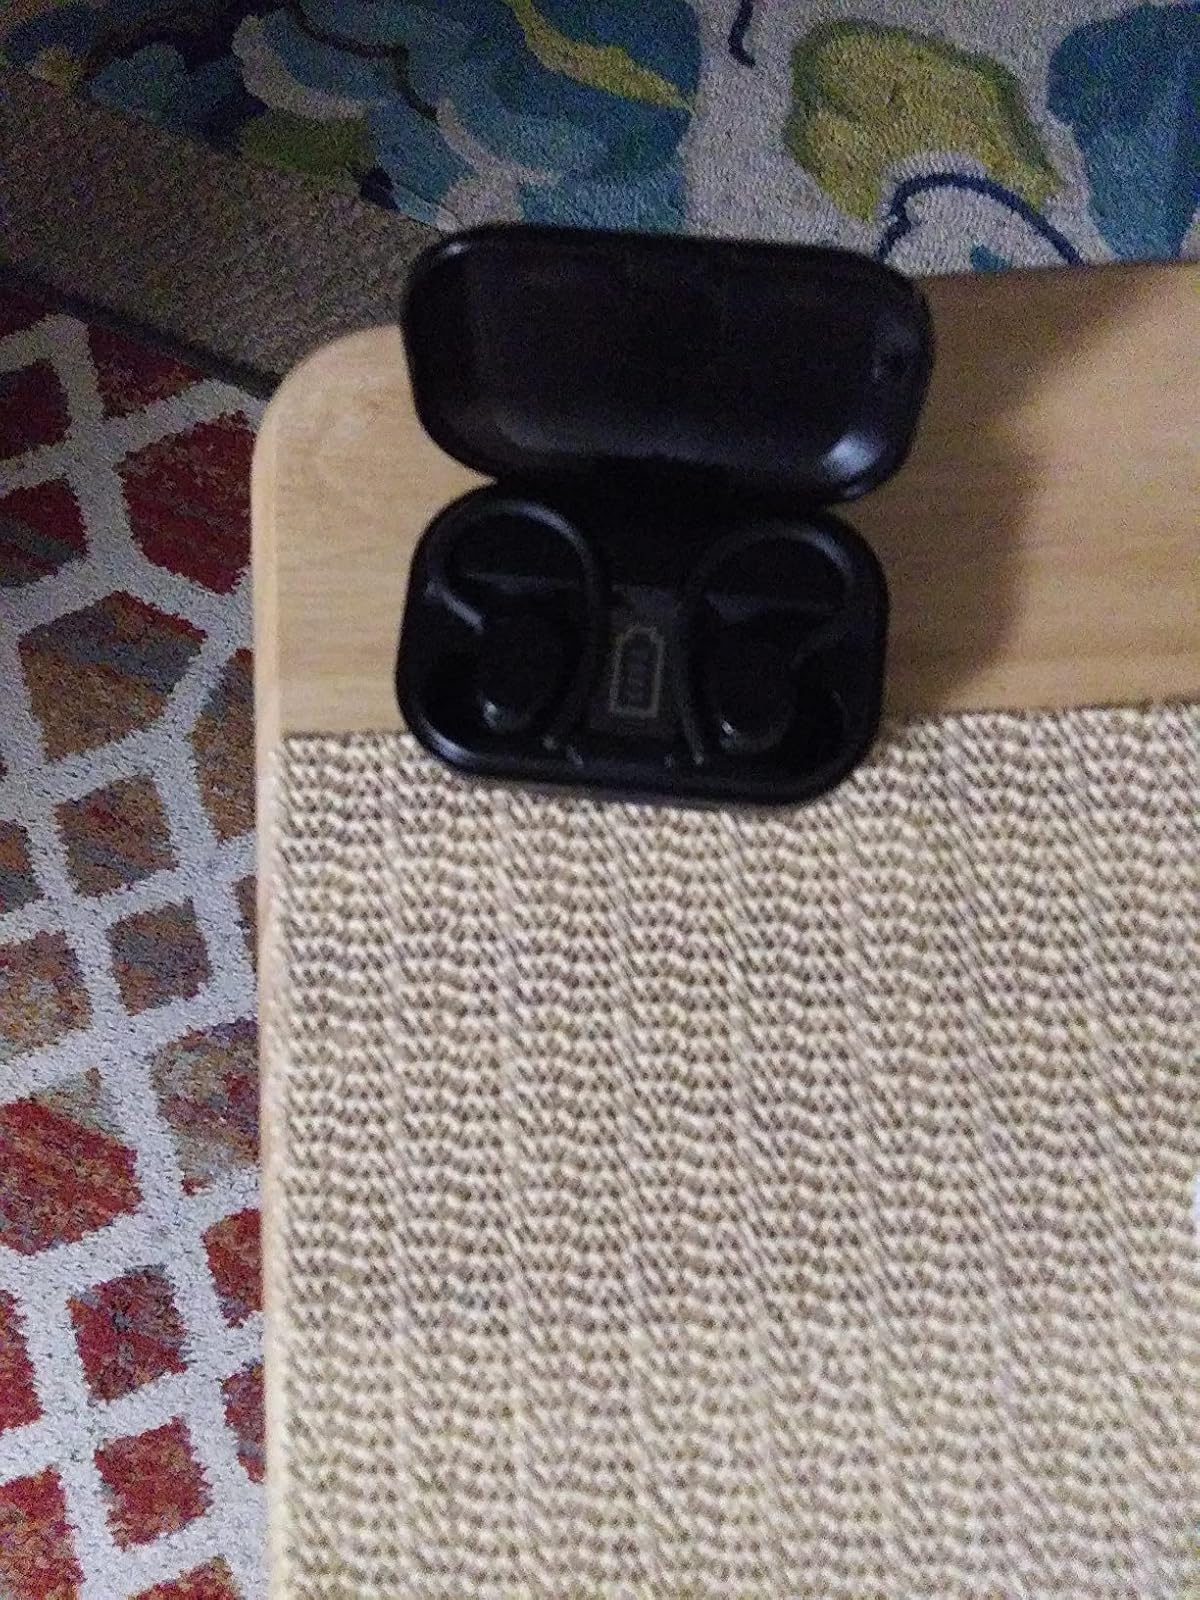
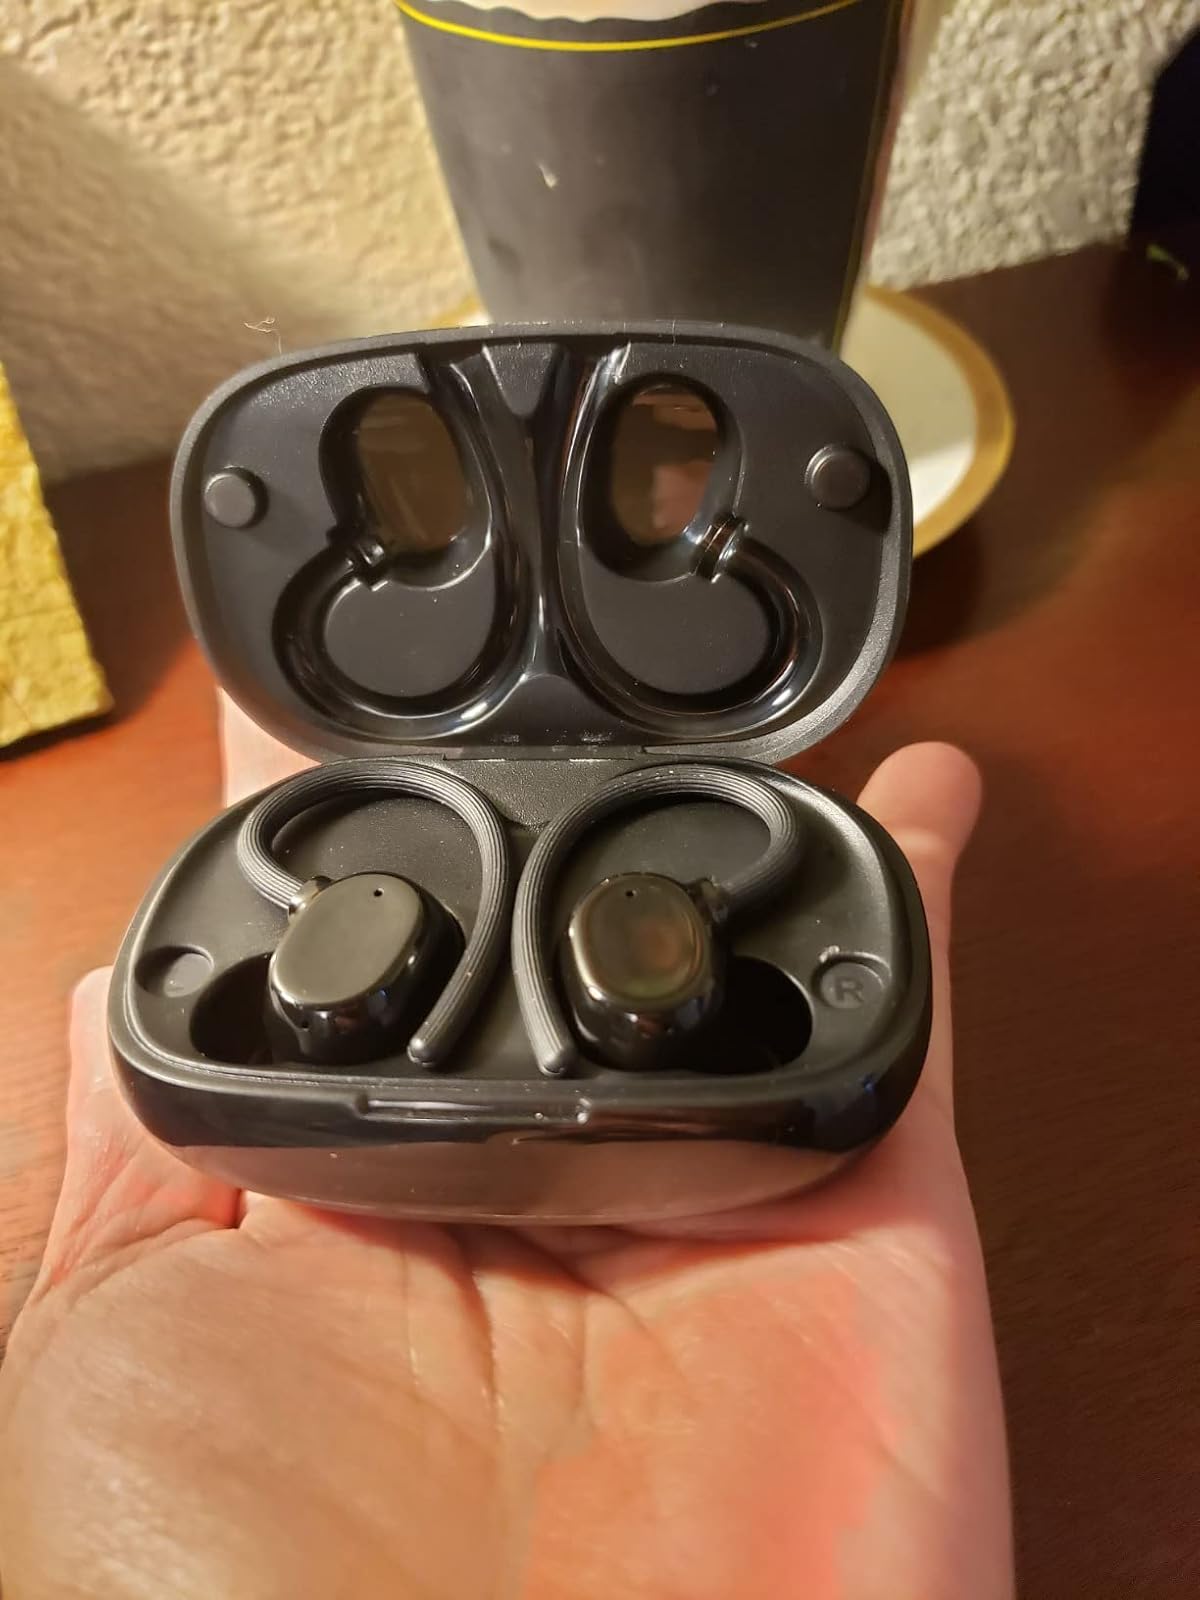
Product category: earbuds
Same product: no